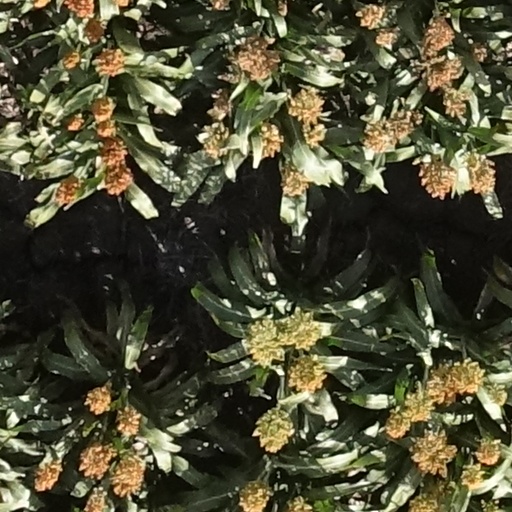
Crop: sorghum